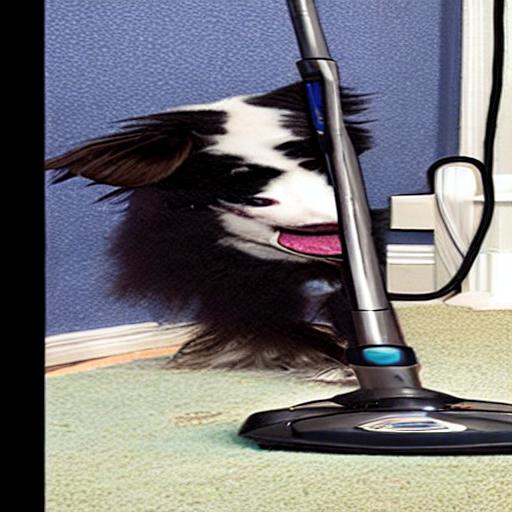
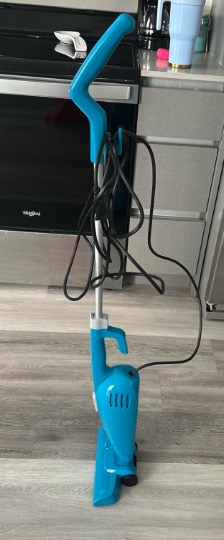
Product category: items_vacuum
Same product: no